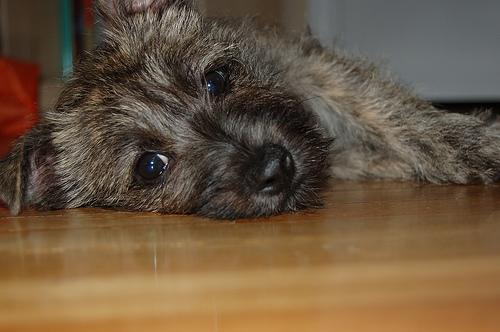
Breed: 211-n000009-cairn